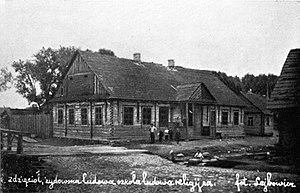
Ghetto de Dziatlava — ghetto juif, lieu de déplacement sous la contrainte des Juifs de la ville de Dziatlava, dans la voblast de Hrodna raïon de Dziatlava, suivant le processus de la Shoah en Biélorussie, à l'époque de l'occupation du territoire de l'Union soviétique par les forces armées du Troisième Reich durant la Seconde Guerre mondiale. Dziatlava était une ville polonaise avant la guerre, devenue soviétique en vertu du Pacte germano-soviétique de 1939. En septembre 1941, après l'invasion de la Pologne par les forces armées du Troisième Reich, elle faisait partie de la l'URSS depuis deux ans. Elle se situe aujourd'hui en Biélorussie.